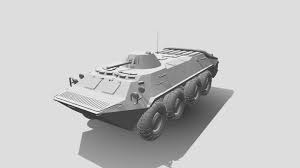
Label: BTR-70